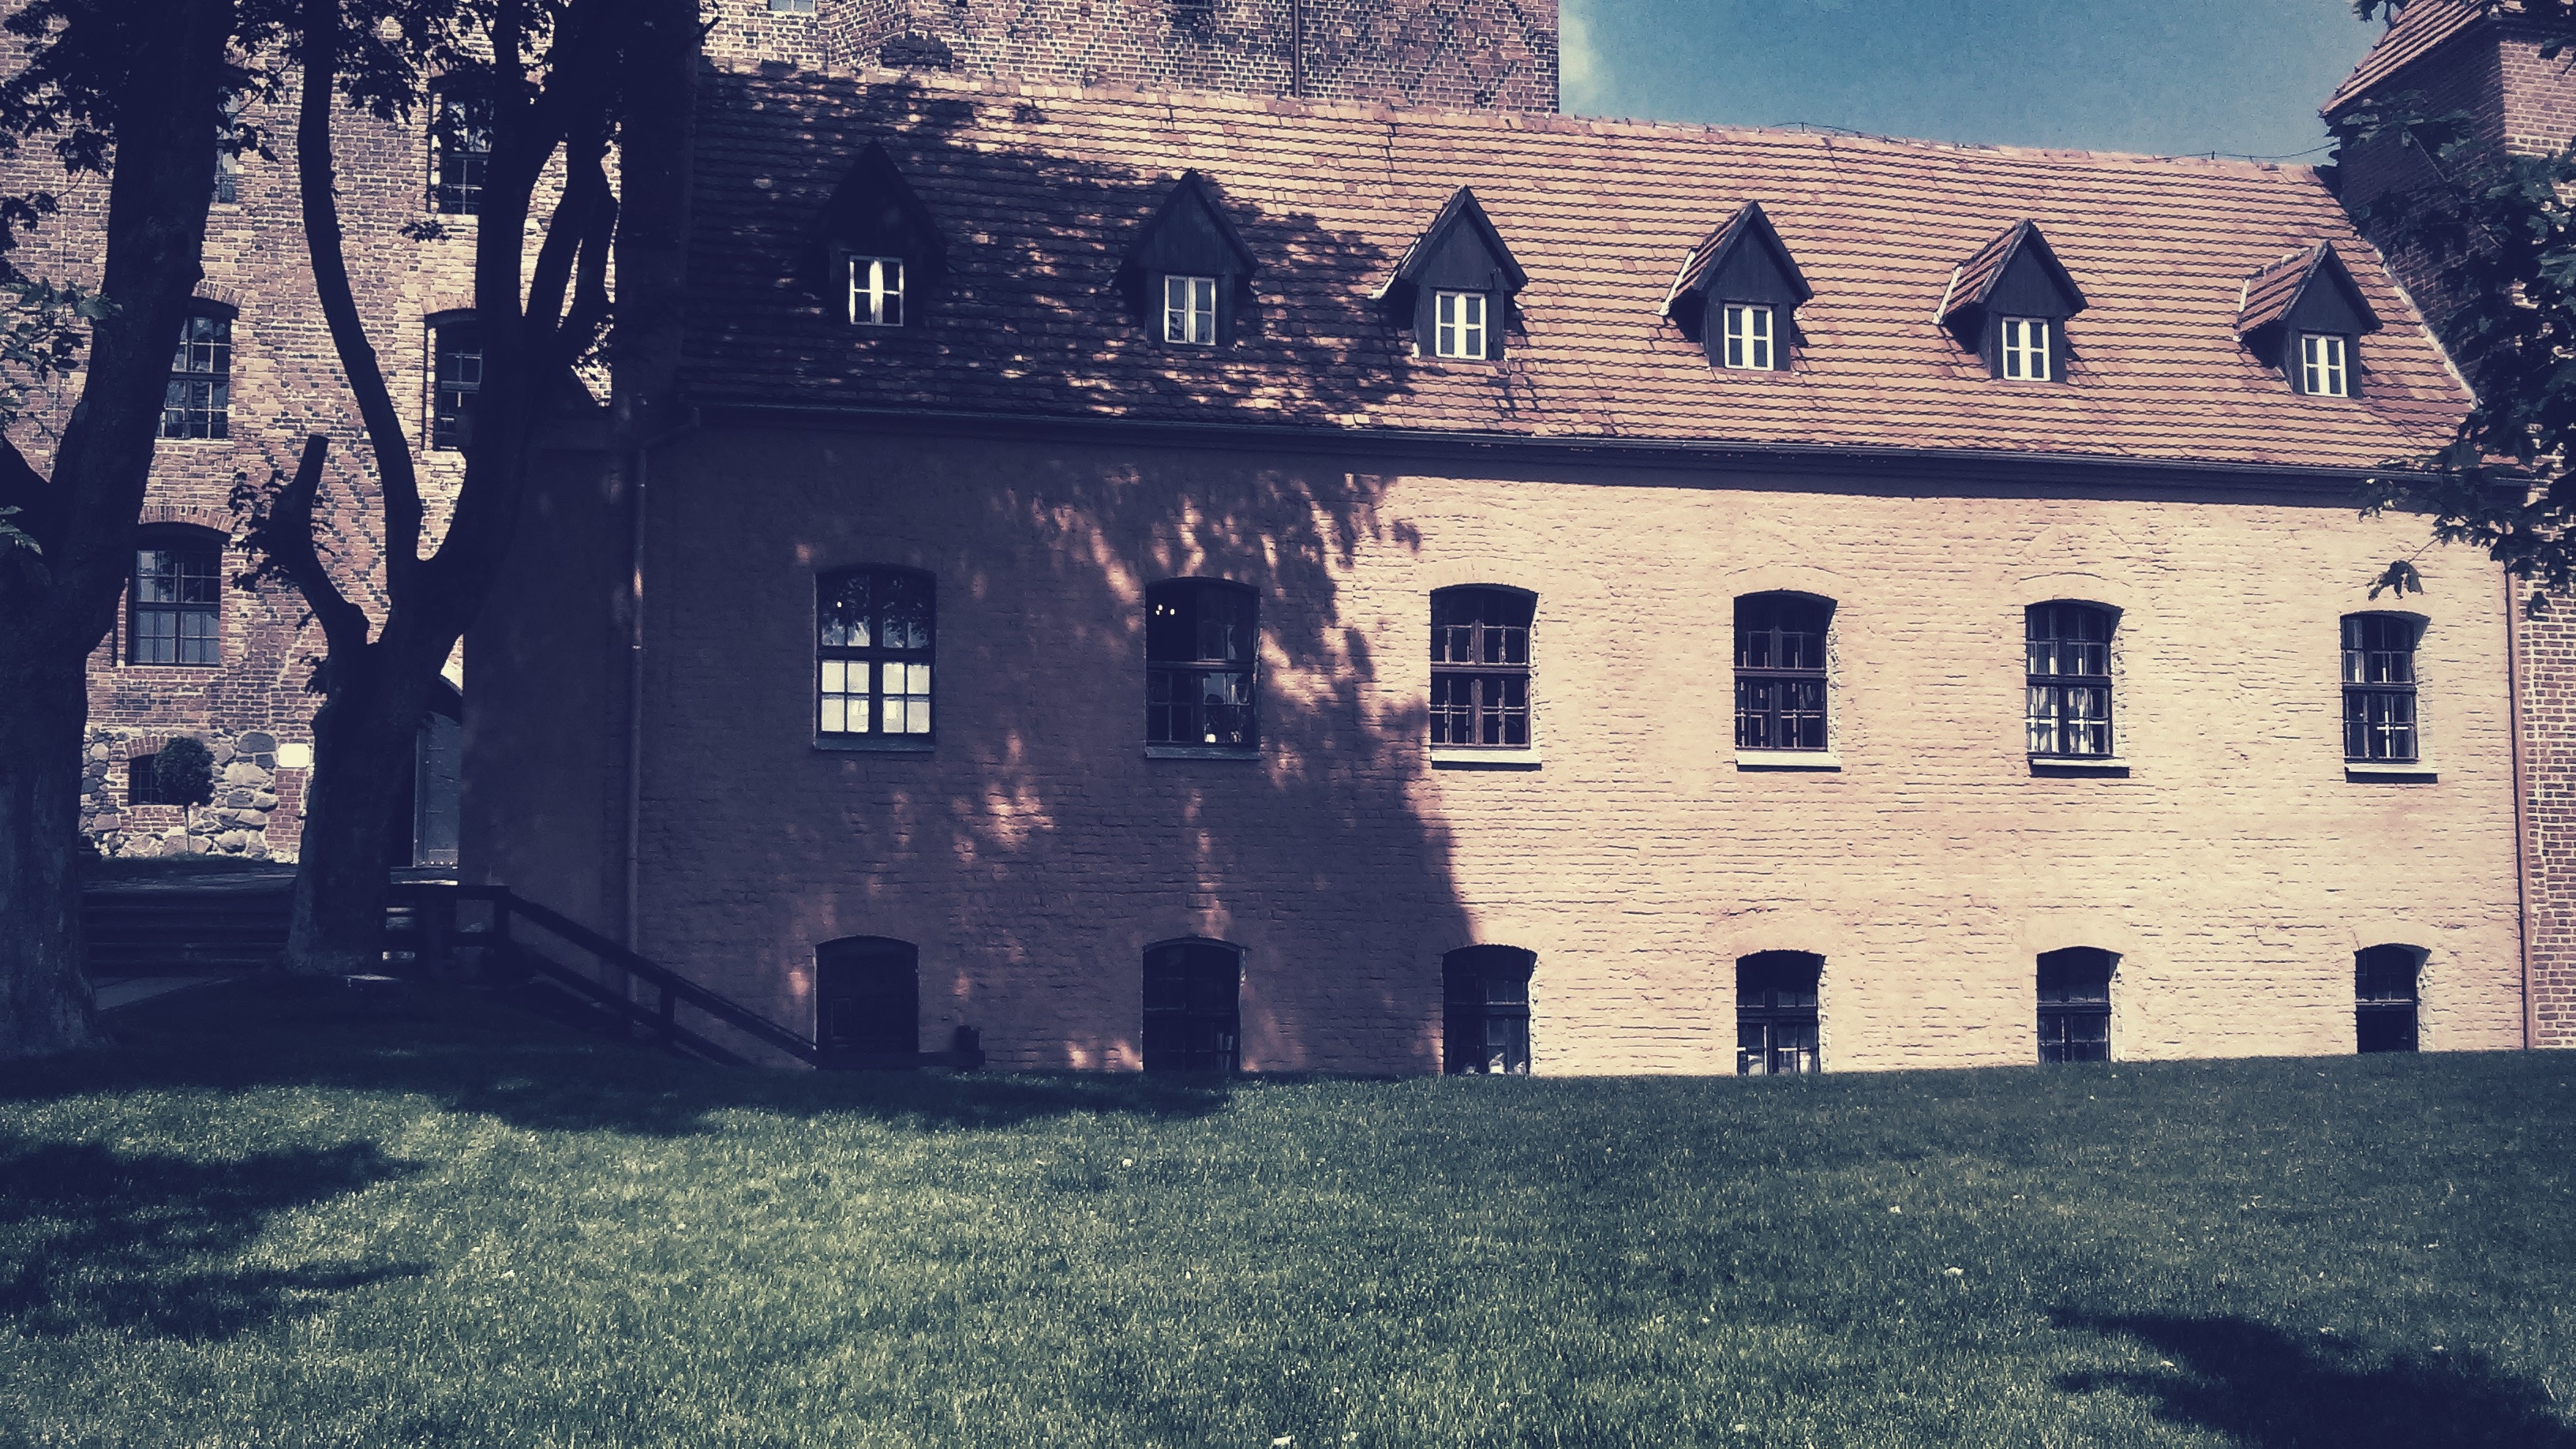
architecture, house, view, building, chateau, wall, monument, panorama, holiday, castle, tourism, tour, holidays, history, the stones, tourist attractions, the palace